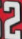
Number: 2